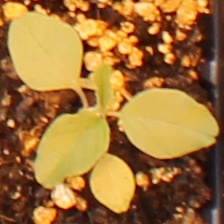
Label: Redroot Pigweed